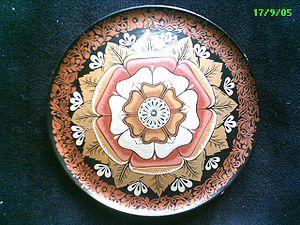
Le vernis de Pasto est une technique artisanale indigène très ancienne et typique de la ville de San Juan de Pasto, dans le sud de la Colombie. Il est généralement utilisé pour décorer des objets en bois avec la résine obtenue à partir d'un arbre appelé mopa mopa se trouvant dans les forêts andines et dans la forêt de Putumayo.